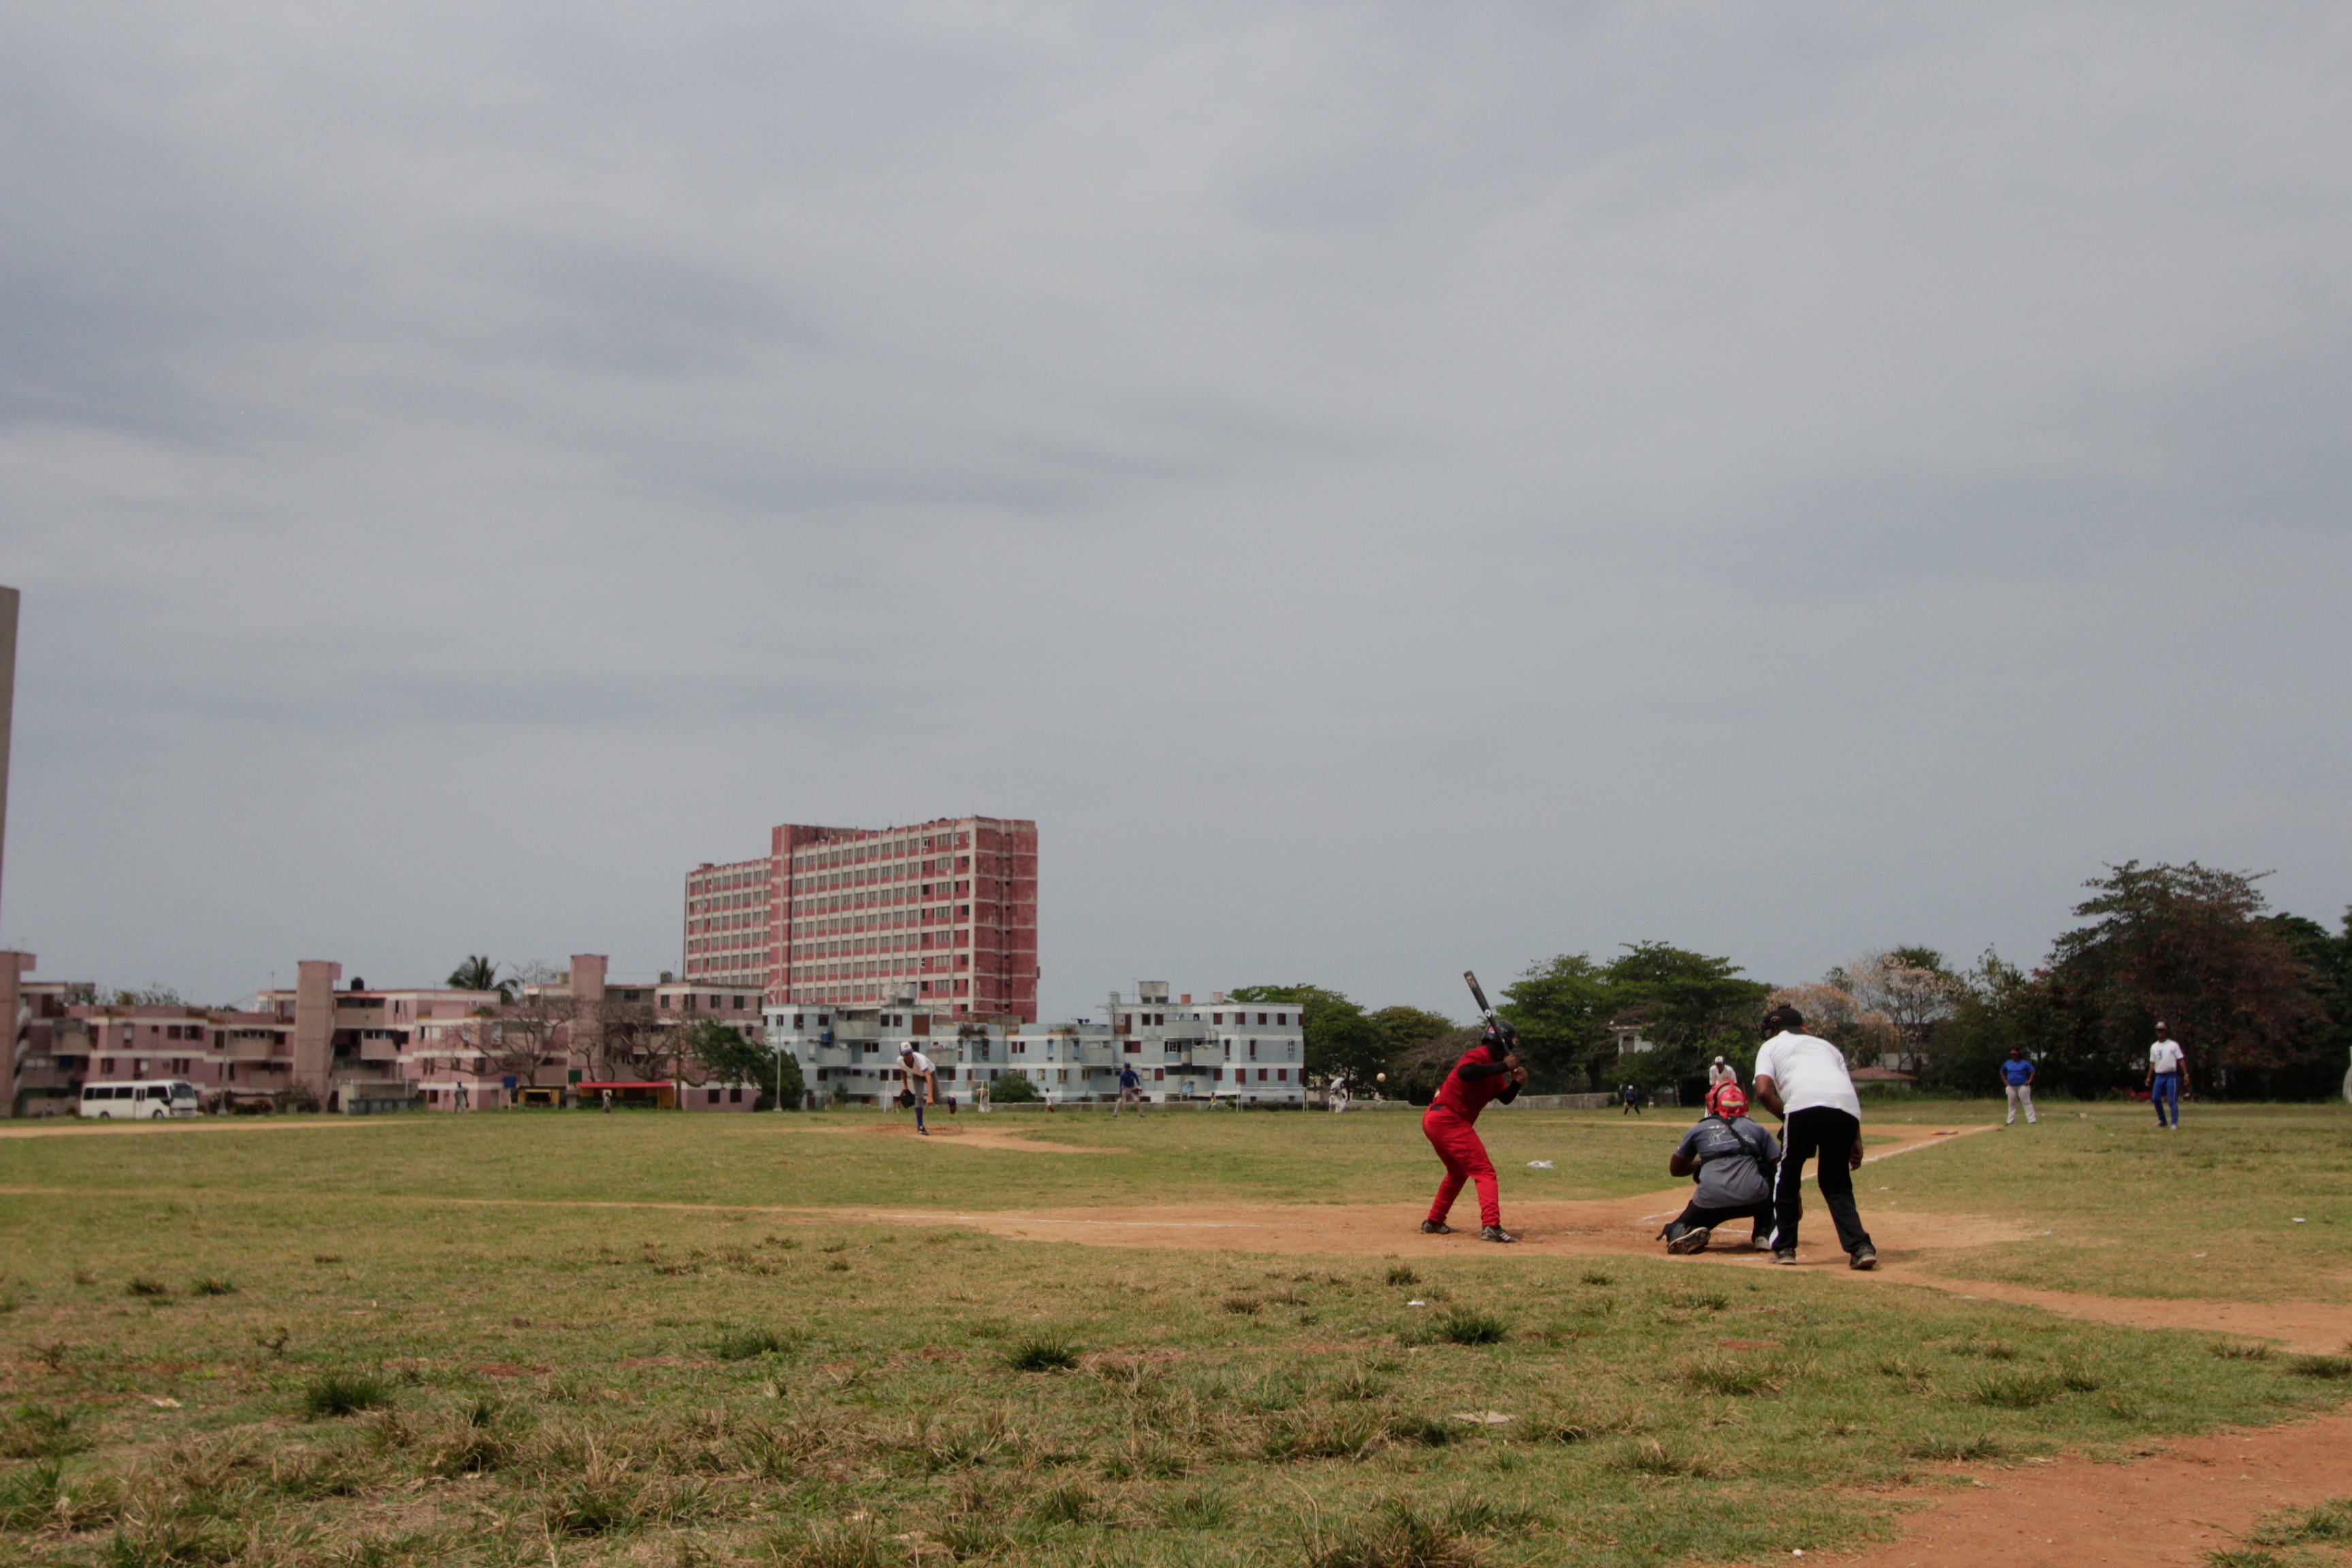
toy, stadium, atmosphere of earth, sport venue